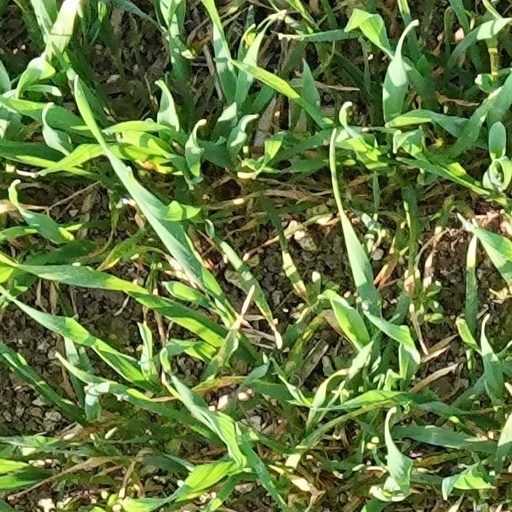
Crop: wheat